Rega Planar 3

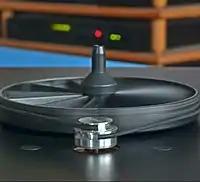
Speed change: composite image of motor pulley and sub-platter of a Rega Planar 3 (left half: stationary 33 rpm; right half: moving 45 rpm)

Rega went against conventional wisdom of the time, preferring to make their decks lightweight and rigid as a means of controlling unwanted resonances. Their belief was that mass absorbs energy and results in lost music. In other senses, the turntables are deliberately minimalistic and neither require nor justify any 'tweaking' by users, except adjustment to the vertical-tracking-angle (VTA) of the cartridge. It is a belt-driven design incorporating a driving 'sub-platter' mounted on a high quality oil-lubricated bearing, which is fixed directly to a medite (MDF) plinth supported by three simple rubber feet. A heavy glass platter sits atop the sub-platter, which is driven by a mechanically isolated 24V synchronous motor through a rubber belt. A 2mm-thick mat sits on top of the glass platter. The turntable is without suspension, and the rubber feet provide limited mechanical isolation from floor-transmitted vibrations. A perspex cover is provided for some isolation against airborne vibrations. The record deck is single speed – it runs at 33 rpm, and the user must physically remove the platter to reposition the drive belt to play 45 rpm records.